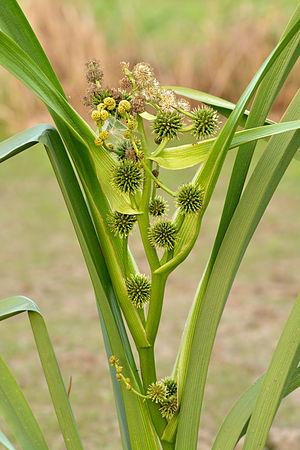
Cette liste de Tracheophyta de Bosnie-Herzégovine, ainsi que d’espèces introduites est un aperçu incomplet d’espèces de mousses, de fougères, de gymnospermes et d’angiospermes citées dans la littérature disponible en langues bosniaque, croate, serbe et serbo-croate. Cet aperçu n’inclue pas des espèces cultivées ni celles occasionnellement introduites.